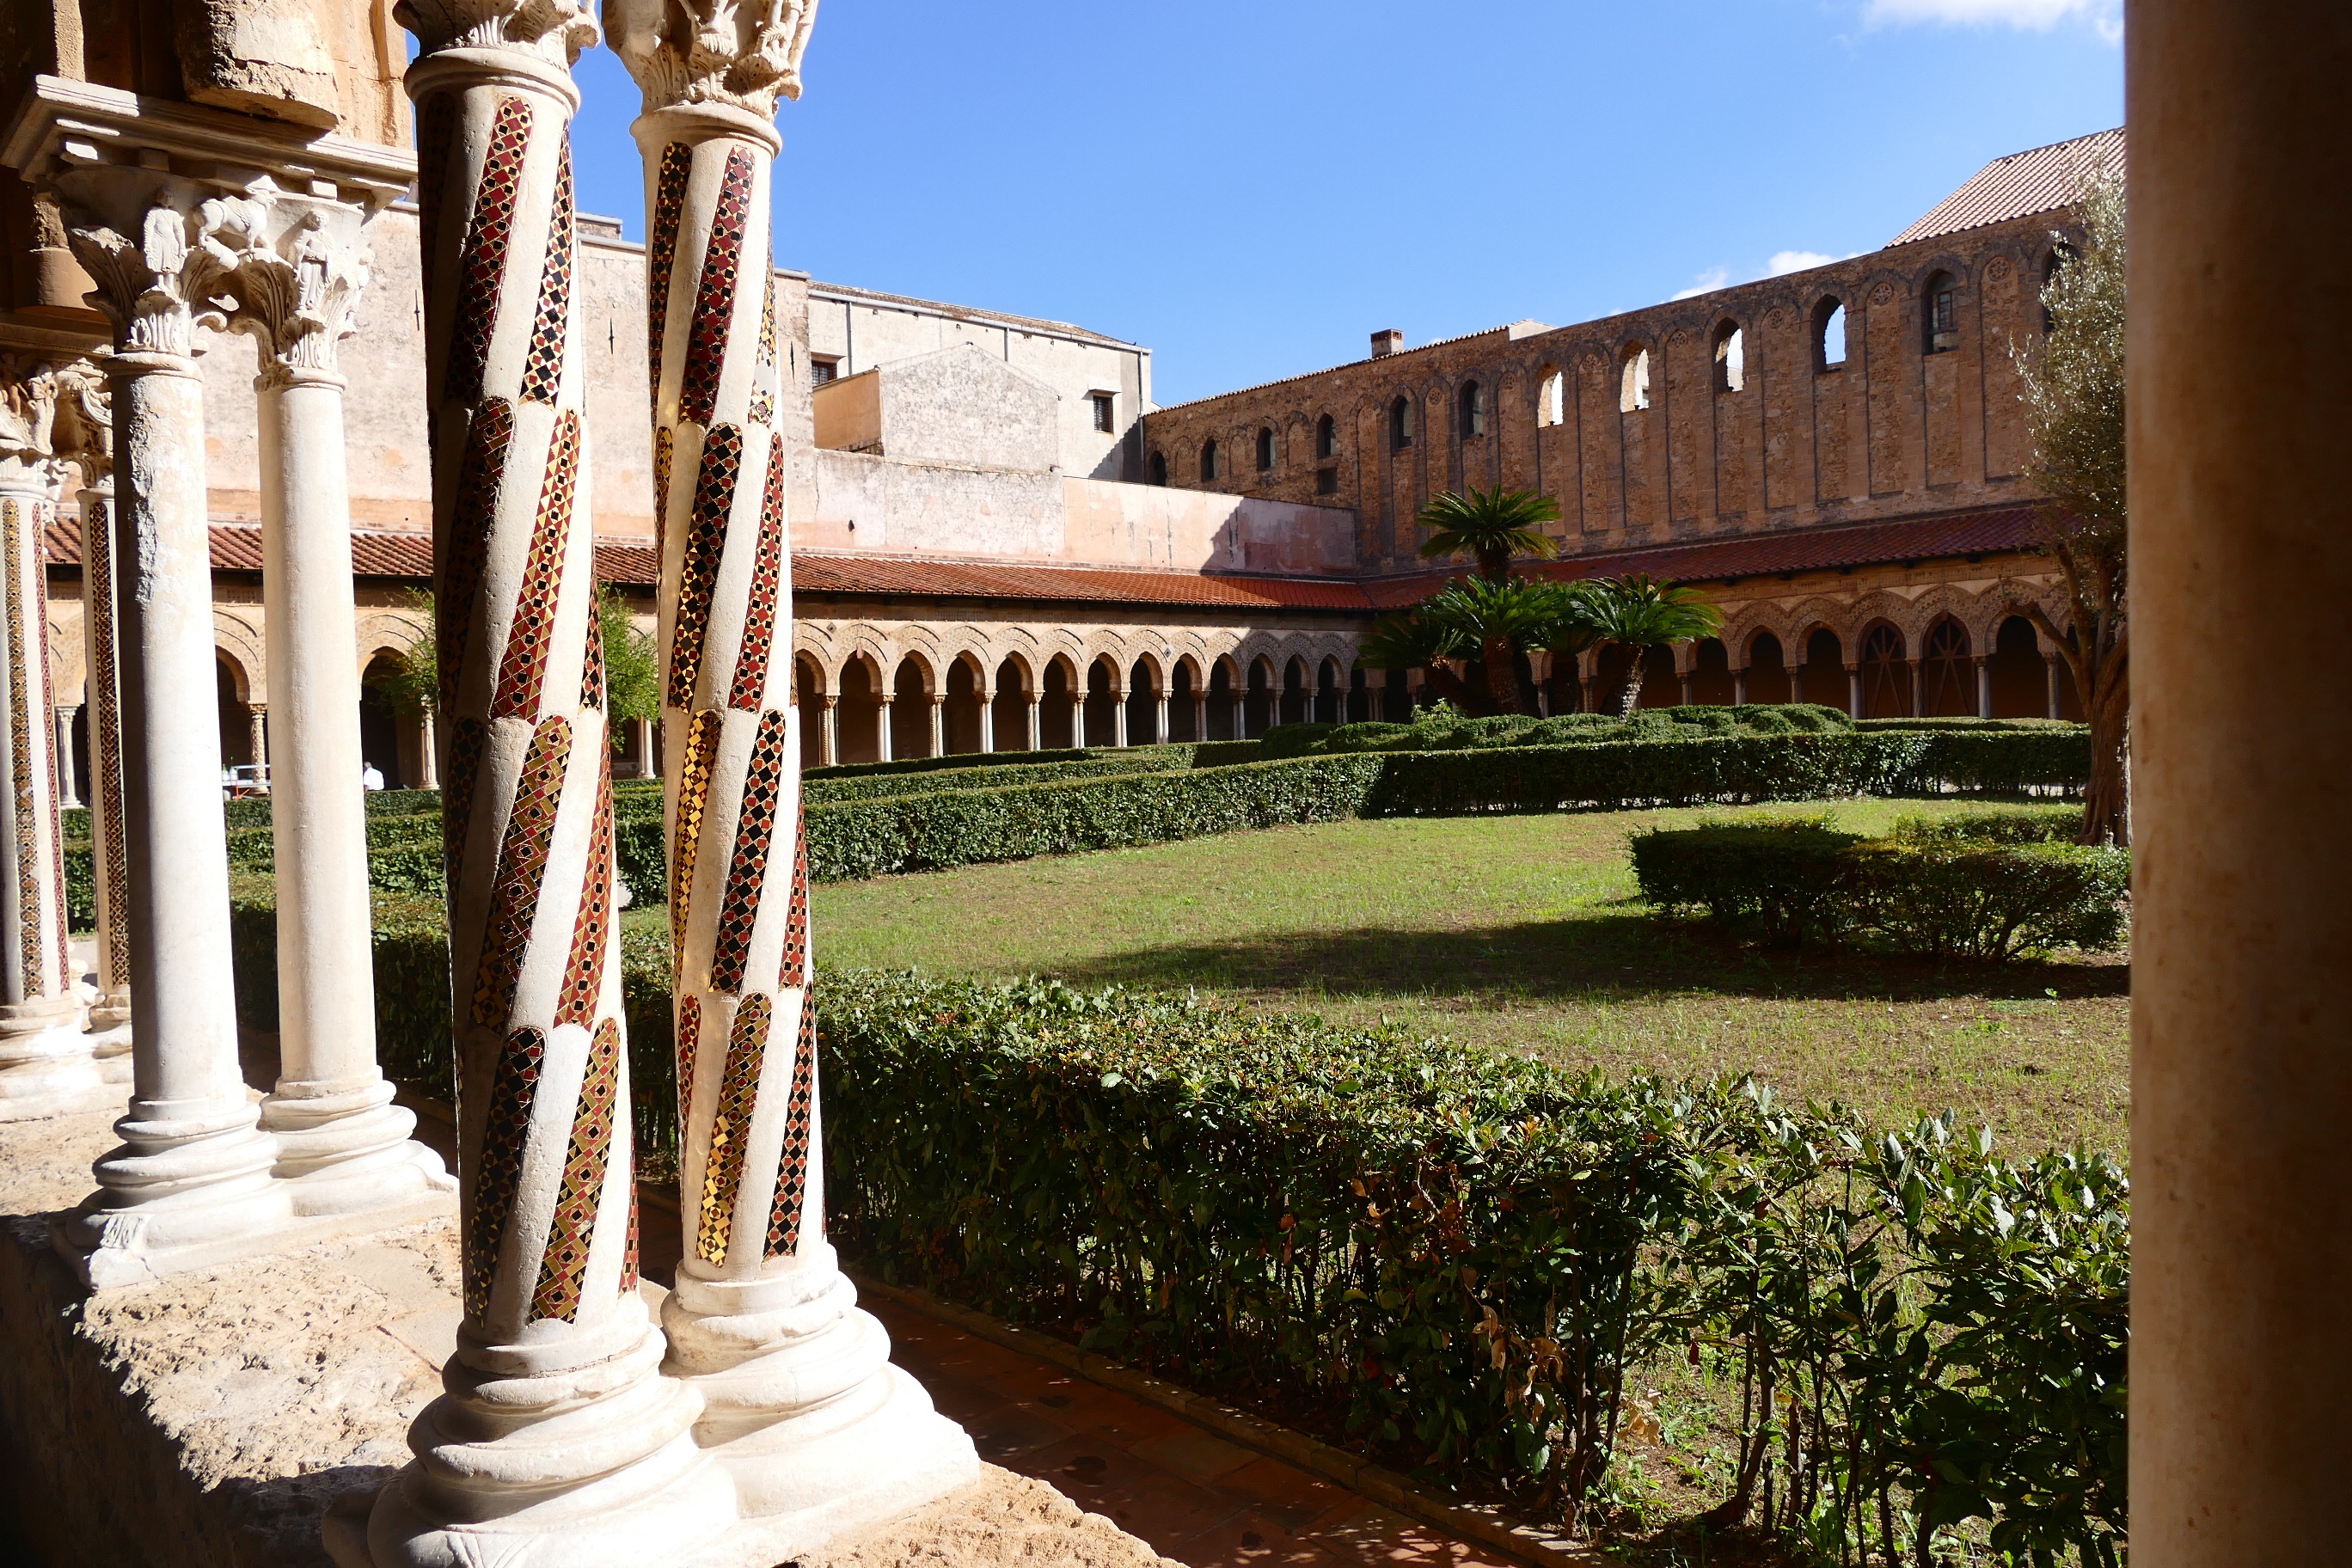
architecture, structure, antique, building, palace, italy, facade, church, garden, tourism, place of worship, courtyard, temple, monastery, estate, dom, sicily, hacienda, ancient history